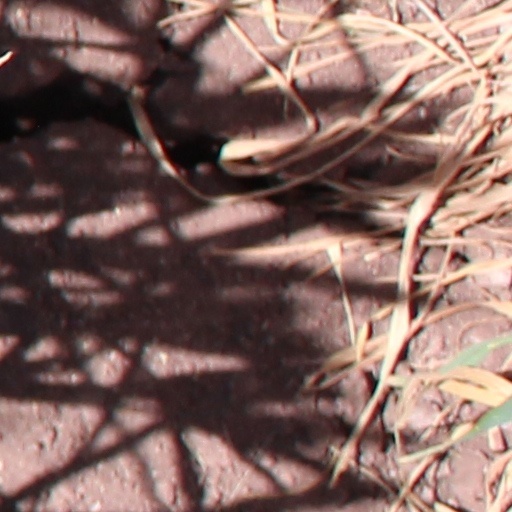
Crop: wheat